Handewitt (Amt)

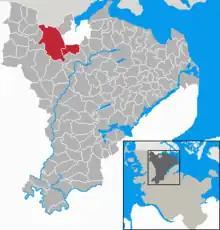
Handewitt

Handewitt was an "Amt" ("collective municipality") in the district of Schleswig-Flensburg, in Schleswig-Holstein, Germany. The seat of the "Amt" was the former municipality Handewitt. In March 2008, the Amt was disbanded and the two municipalities merged into the town of Handewitt.